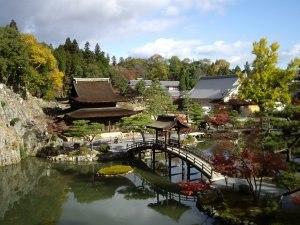
Eihō-ji est un temple bouddhiste zen de l'école Rinzai situé au nord de Tajimi, préfecture de Gifu au Japon.